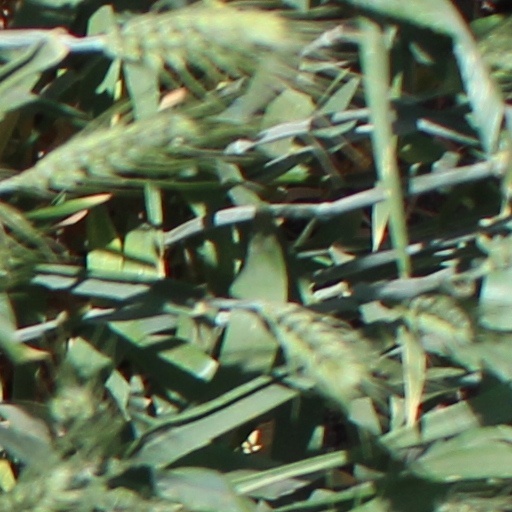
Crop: wheat